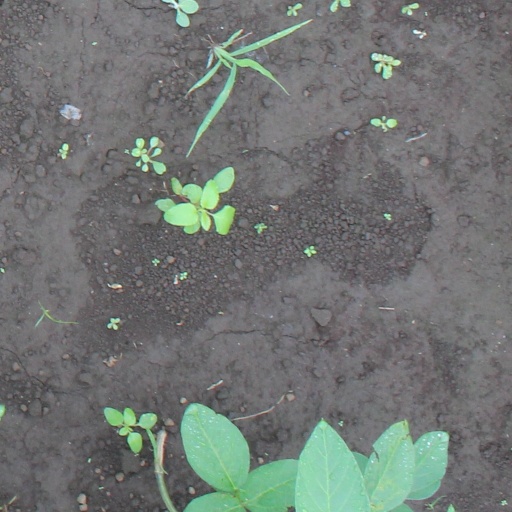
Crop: soybean